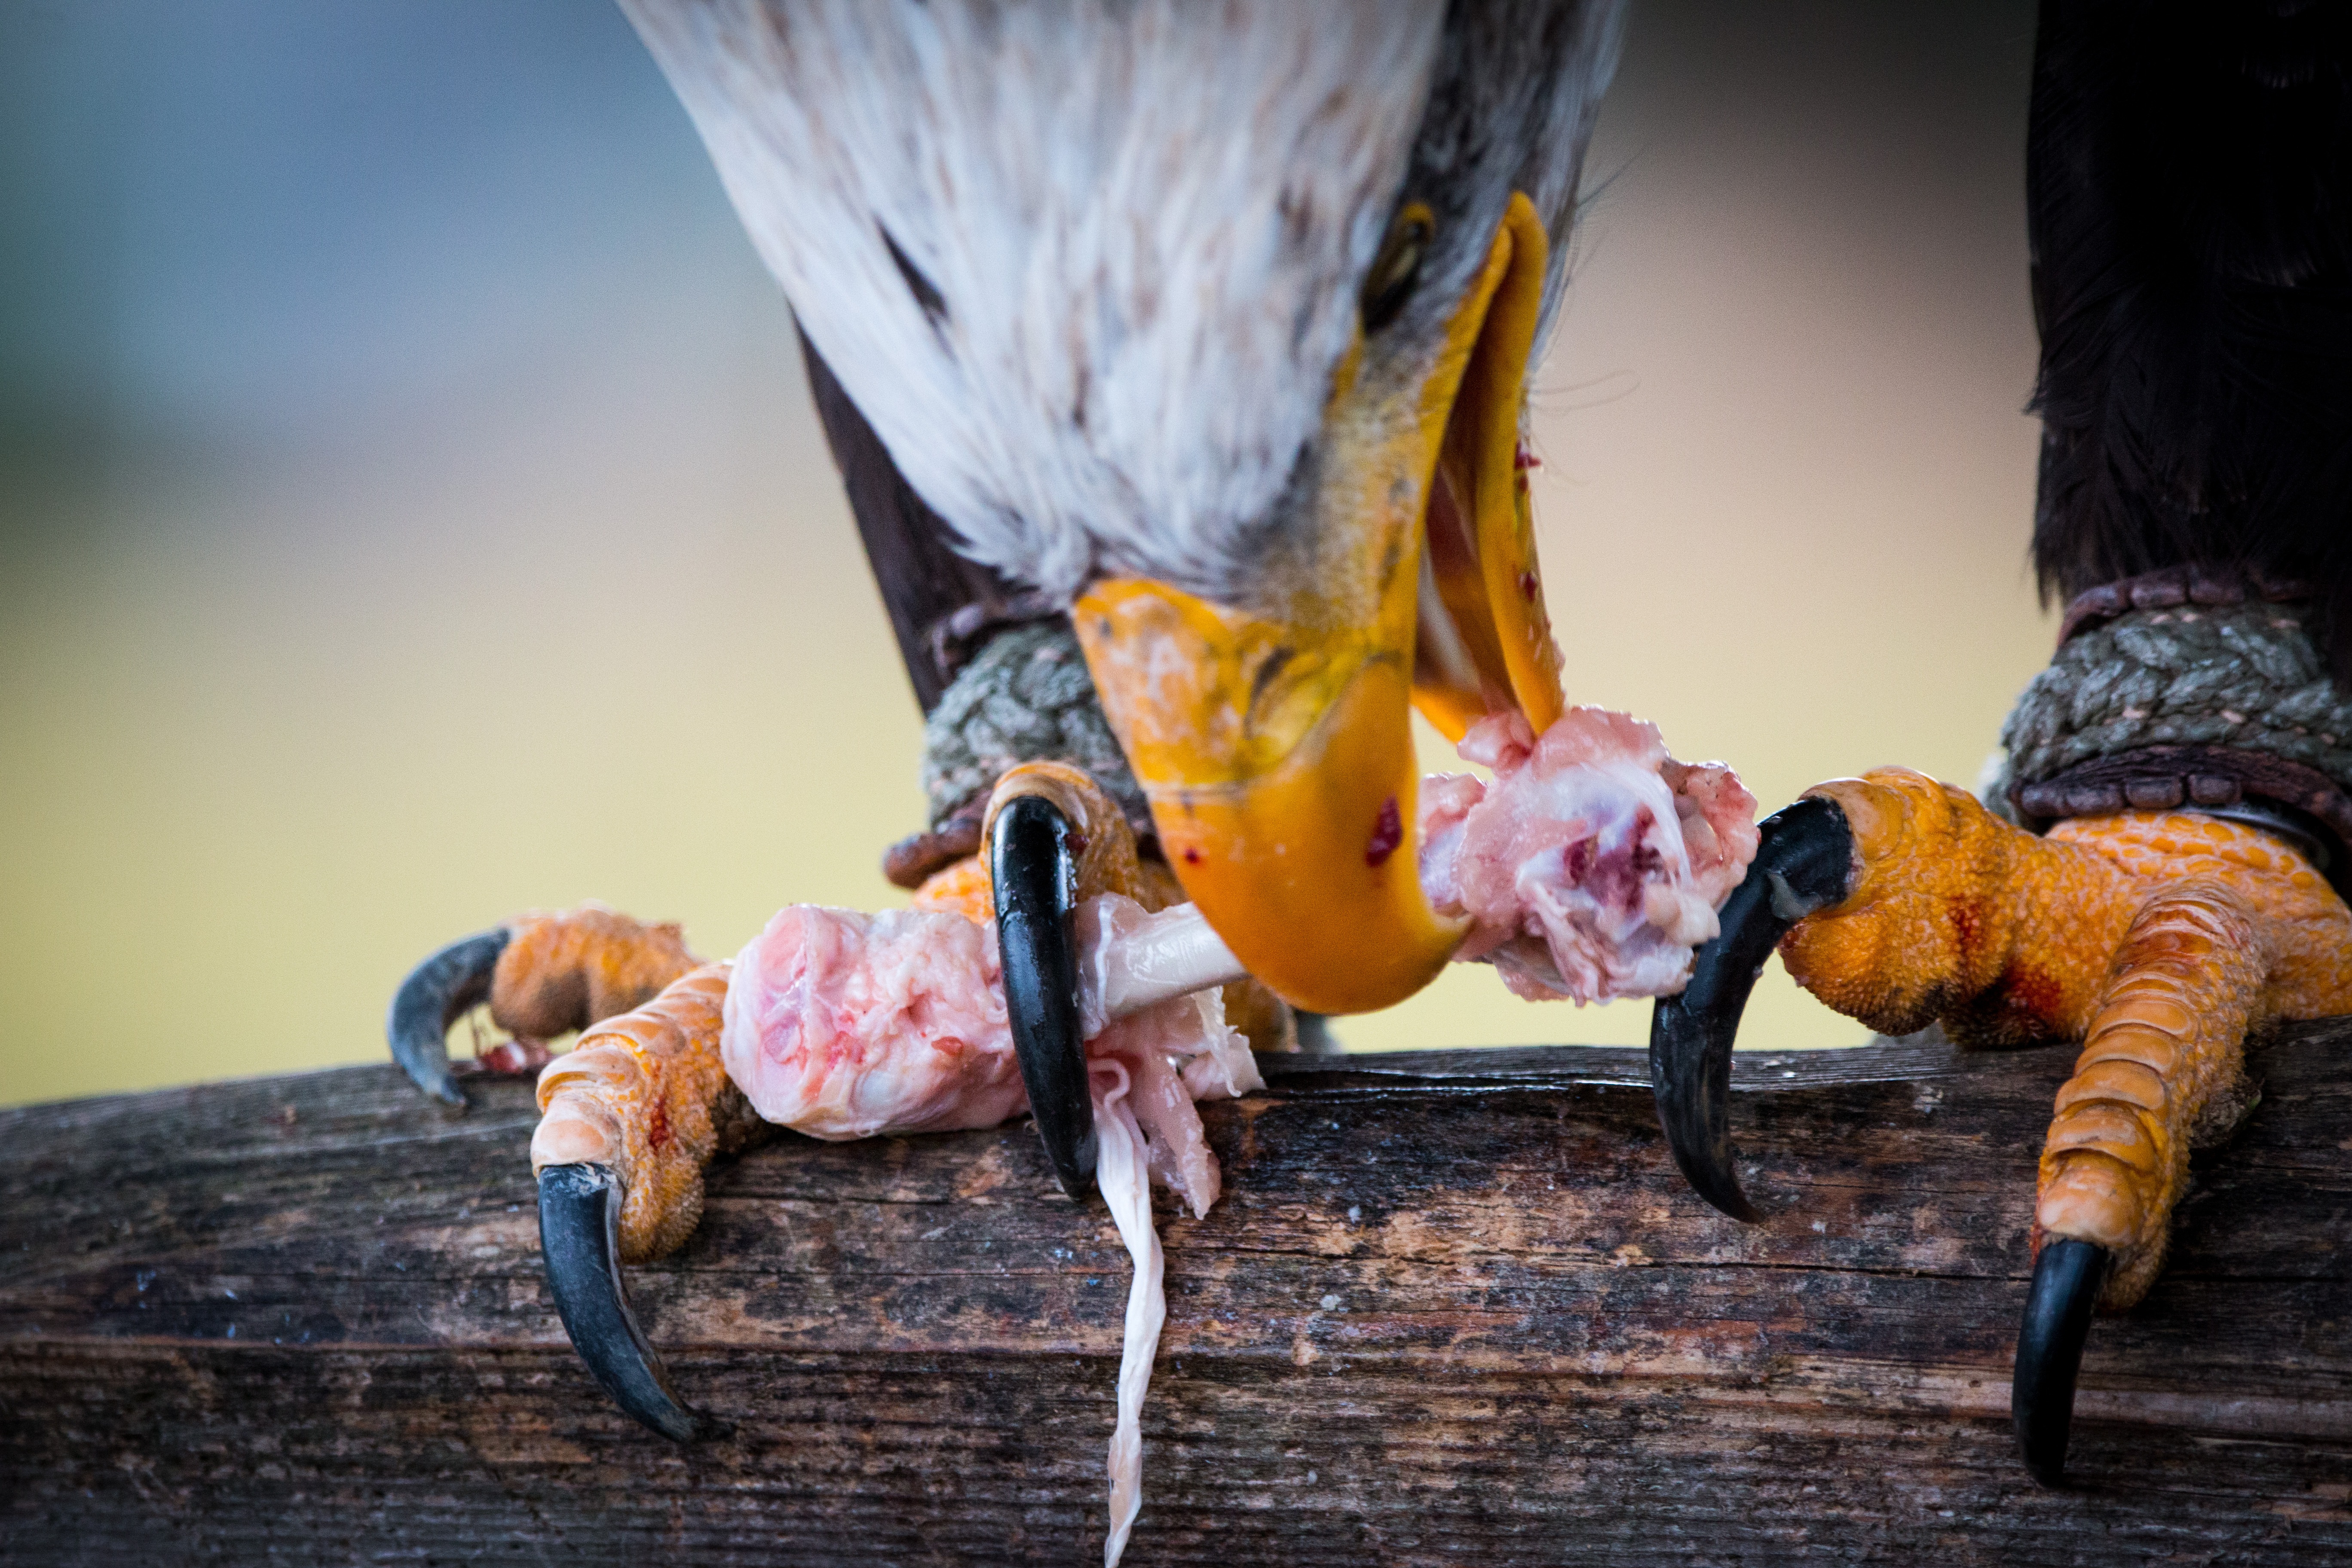
nature, bird, color, usa, close, feather, raptor, majestic, plumage, bird of prey, bald eagle, bill, water bird, prey, falconry, adler, haliaeetus leucocephalus, white tailed eagle, coat of arms of bird, heraldic animal, sadek, bald eagles